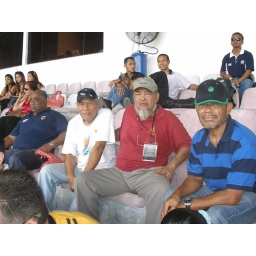
The crowd at the MCOBA corner. Ahmad Mahmud and Halil Jaabar C62 in red shirt